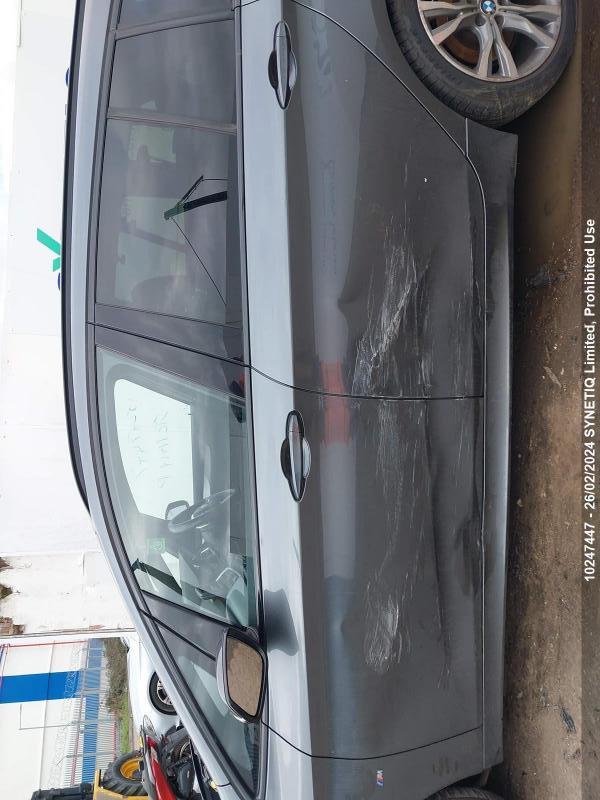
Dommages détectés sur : porte avant gauche, porte arrière gauche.
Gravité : mineur